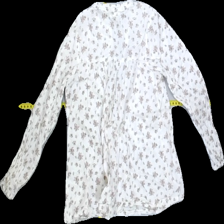
View: back
Type: Blouse
Category: Children
Brand: Newbie (Kappahl)
Colors: Multicolor, White, Green, Pink, Brown
Material: 100%cotton
Pattern: Floral print
Cut: Regular, V-collar
Size: 122
Season: Spring
Price range: 50-100
Recommended usage: Reuse